Limehouse Cut

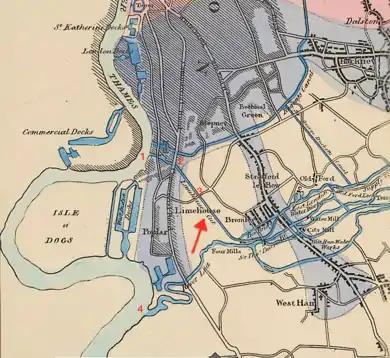
The area in 1834. From Thomas Telford's "Map of the New River from its Source near the Town of Ware to London." Limehouse Lock Britannia Bridge Stinkhouse Bridge Leamouth (traditional outlet)

The contract for the excavation of the cut was split into two, with Charles Dingley, owner of the wharf and also a trustee, getting the southern section up to Rose Lane and Jeremiah Ilsley getting the northern section to Bow Locks. Dingley contracted to make his end of the canal for 10d. per foot; Ilsley's charge was 7d. per foot.